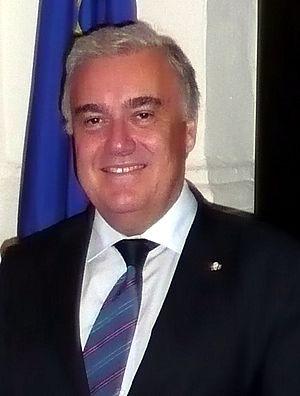
Michael Frendo est un homme politique maltais, ancien ministre des Affaires étrangères de son pays de 2004 à 2008.